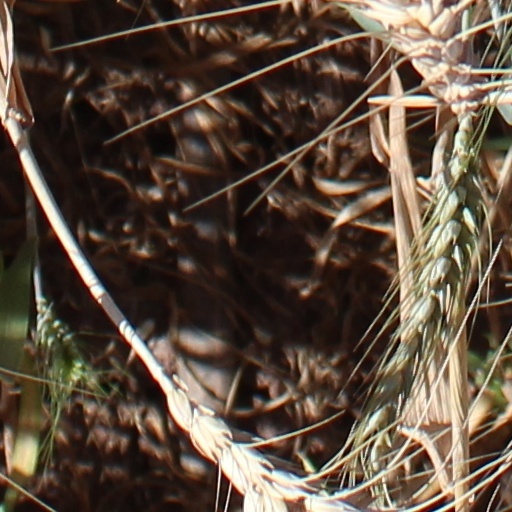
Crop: wheat